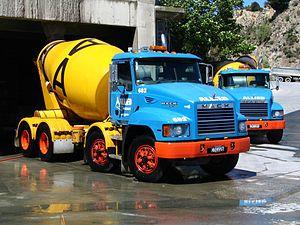
Mack Trucks est un fabricant américain de camions. La société est passée dans le giron de Renault Véhicules industriels en 1990. Volvo A.B. rachète le groupe Renault Trucks et fait en même temps l'acquisition de Mack. La société produit des camions de chantier mais également des véhicules destinés aux longues distances.